Adele Girard

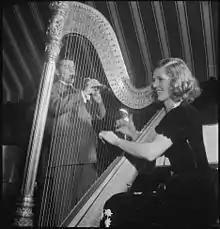
Girard and Joe Marsala

Adele Beatrice Girard Marsala (née Girard; June 25, 1913 – September 7, 1993) was a jazz harpist associated with dixieland and swing music. She is the first woman to bring the concert harp to prominence in jazz, with only Casper Reardon preceding her. As a musician she is known by her birth name Adele Girard, but she became Adele Girard Marsala after marrying clarinetist Joe Marsala.